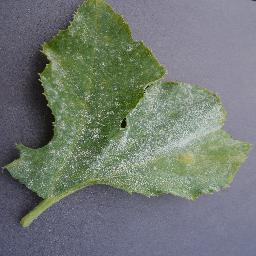
Label: Squash___Powdery_mildew